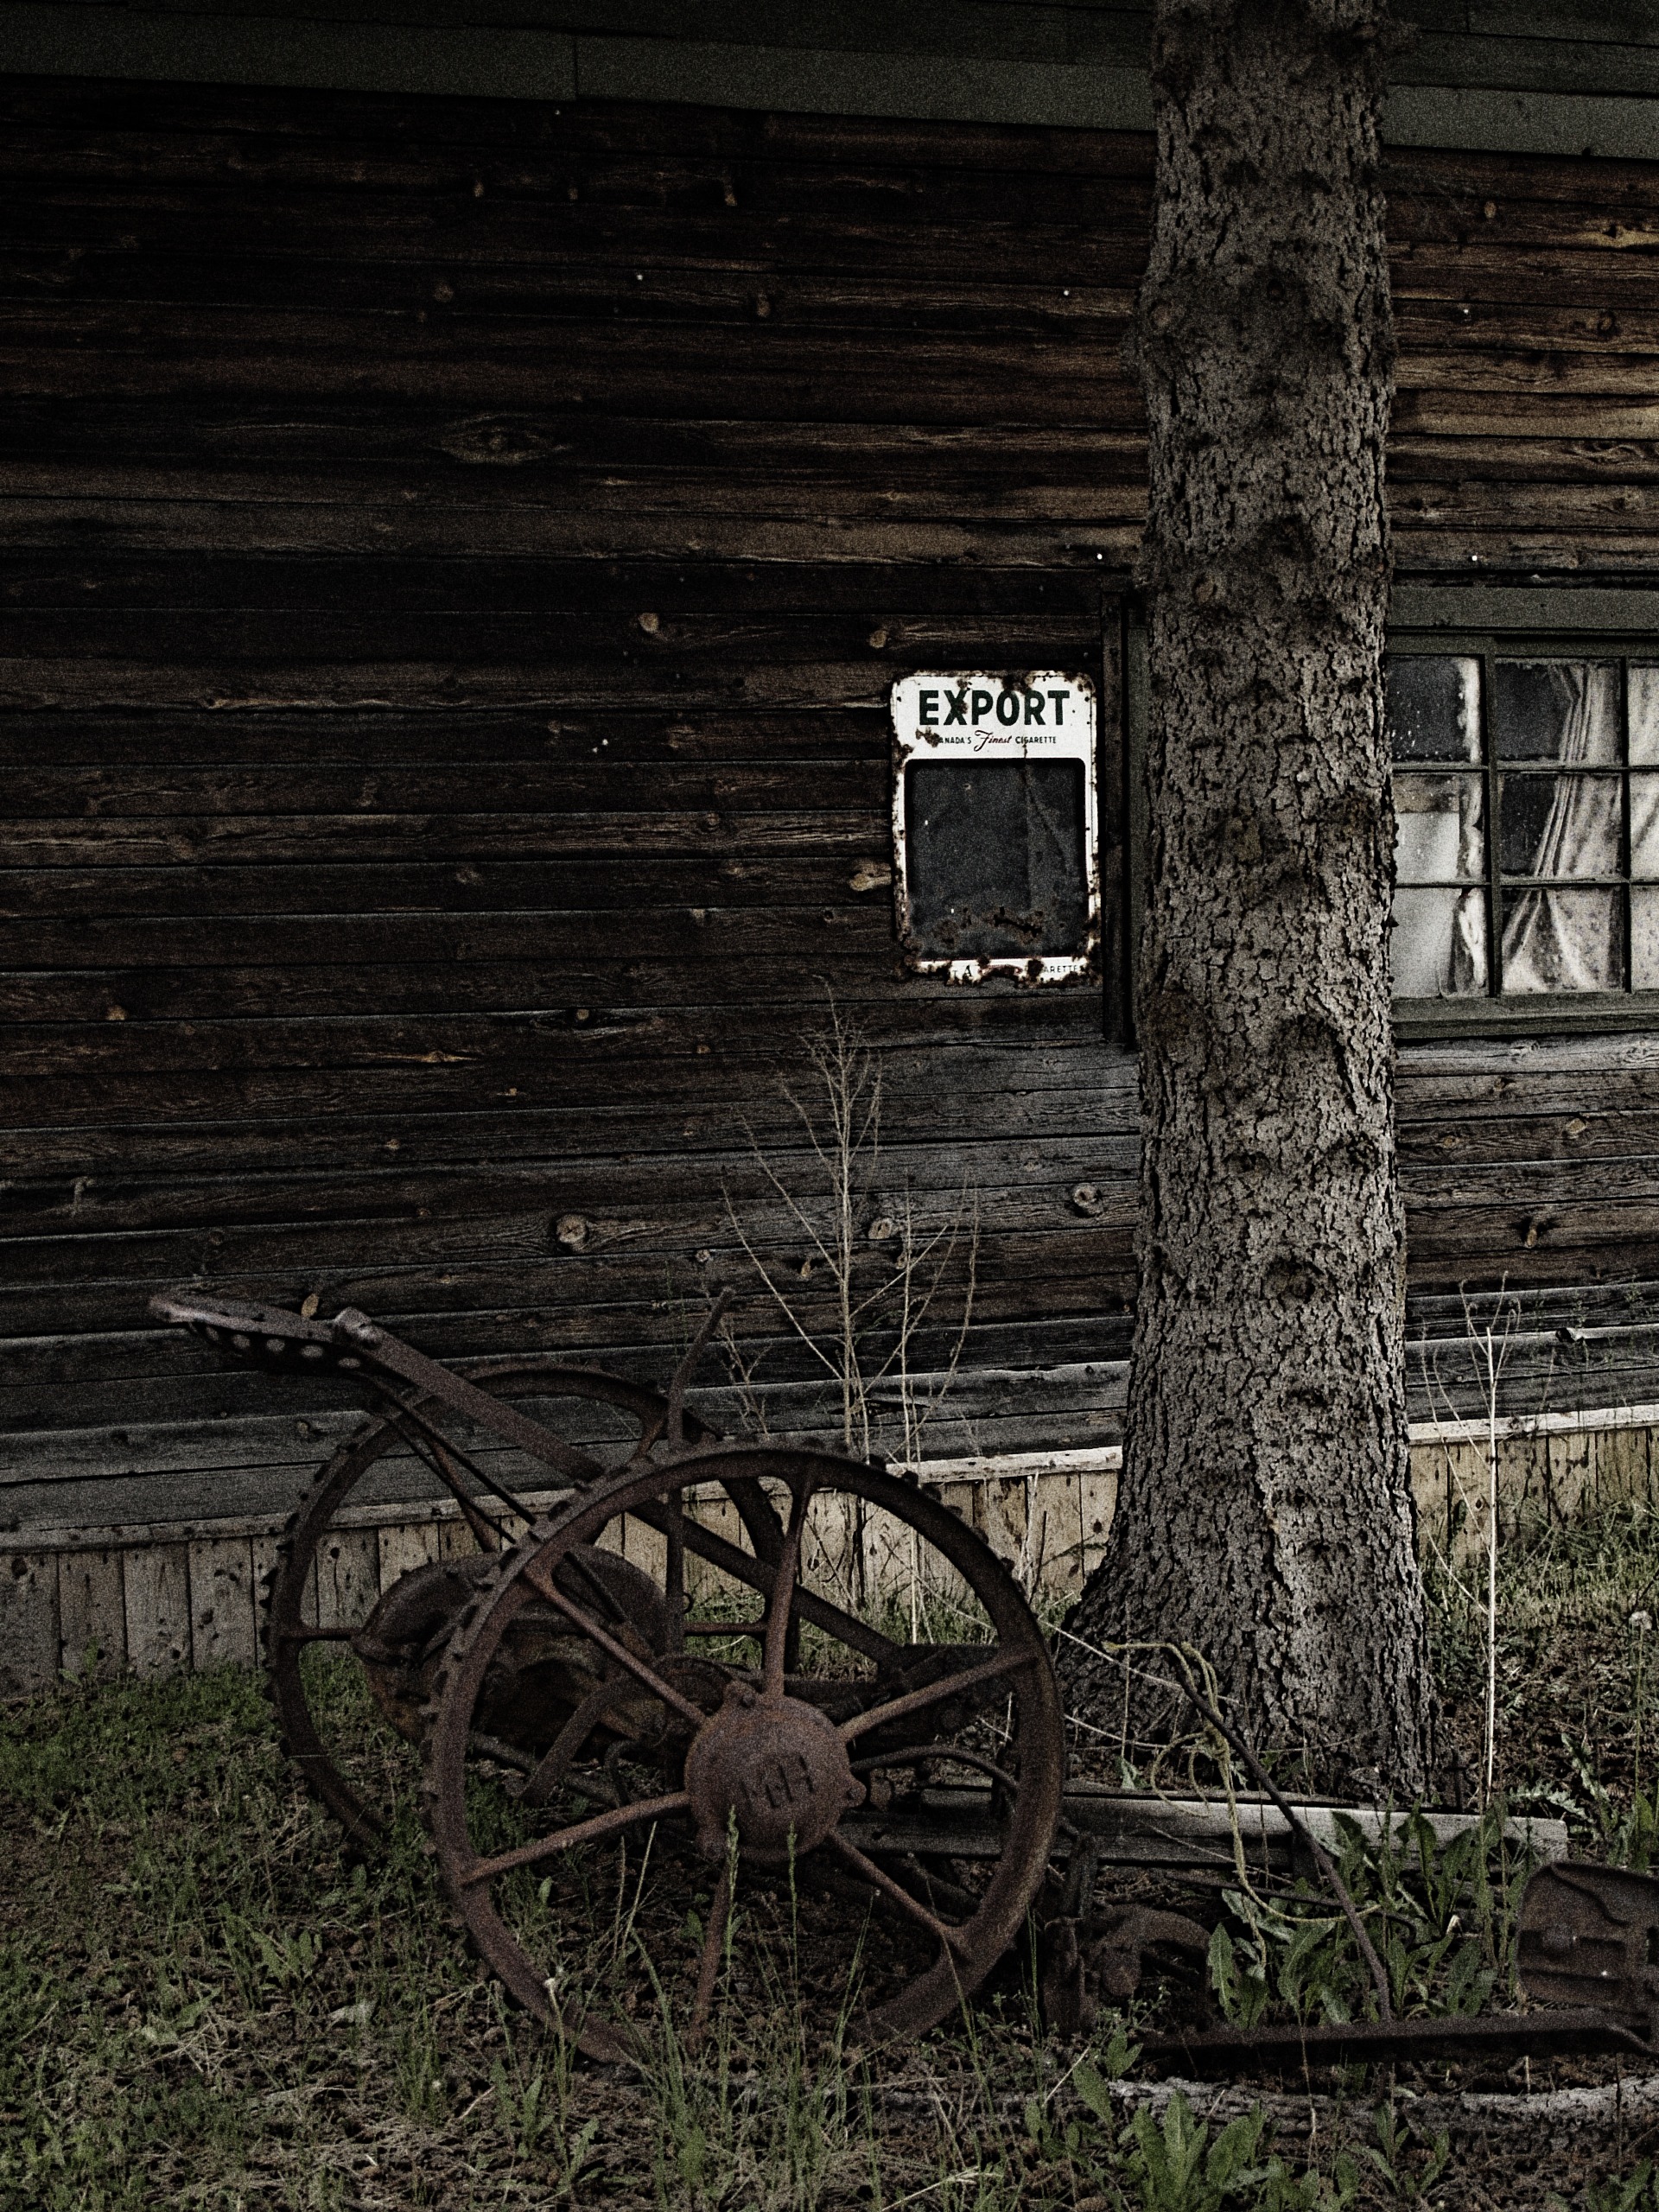
tree, wood, wall, nostalgia, darkness, wooden building, rusted, iron, heritage, farm equipment, farm museum